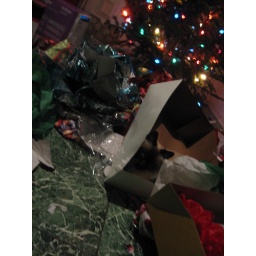
In another attempt to overpower our remaining wrapping paper after christmas morning, lady gets comfy in a box